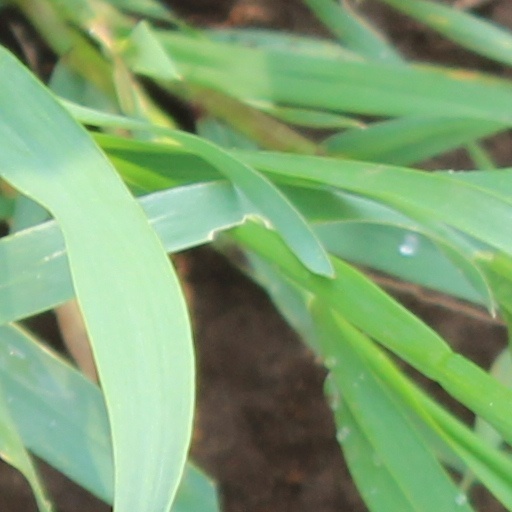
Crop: wheat